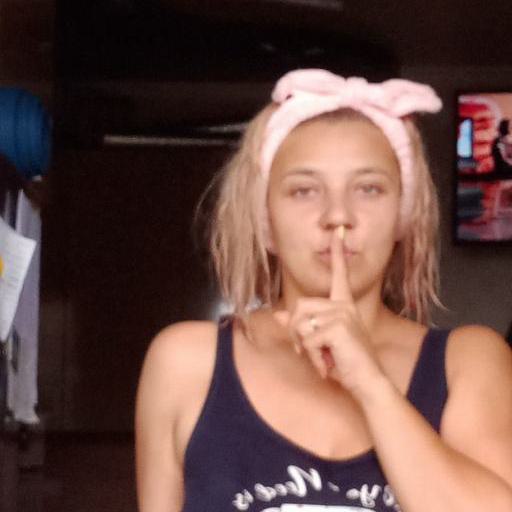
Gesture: mute